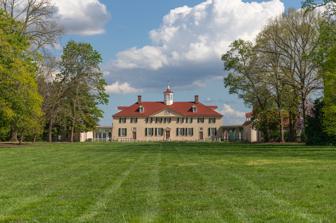
Building: Mount Vernon
Country: United States of America
Year built: 1757
Plantation estate of George Washington For other uses, see Mount Vernon (disambiguation) . United States historic place Mount Vernon U.S. National Register of Historic Places U.S. National Historic Landmark Virginia Landmarks Register The Mount Vernon mansion in April 2020 Location Fairfax County, Virginia , U.S. Nearest city Alexandria, Virginia . U.S. Coordinates 38°42′29″N 77°05′10″W / 38.7080°N 77.0861°W / 38.7080; -77.0861 Area 500 acres (200 ha) Built 1758 ; 267 years ago ( 1758 ) Architectural style Palladian Restored by Mount Vernon Ladies' Association Website mountvernon.org NRHP reference No. 66000833 VLR No. 029-0054 Significant dates Added to NRHP October 15, 1966 Designated NHL December 19, 1960 Designated VLR September 9, 1969 Mount Vernon is the former residence and plantation of George Washington , a Founding Father , commander of the Continental Army in the Revolutionary War , and the first president of the United States , and his wife, Martha . An American landmark, the estate lies on the banks of the Potomac River in Fairfax County, Virginia , approximately 15 miles south of Washington, D.C. . The Washington family acquired land in the area in 1674. Around 1734, the family embarked on an expansion of its estate that continued under George Washington, who began leasing the estate in 1754 before becoming its sole owner in 1761. The mansion was built of wood in a loose Palladian style ; the original house was built in about 1734 by George Washington's father Augustine Washington . George Washington expanded the house twice, once in the late 1750s and again in the 1770s. It remained Washington's home for the rest of his life. Following his death in 1799, the estate progressively declined under the ownership of several successive generations of the family as revenues were insufficient to maintain it adequately. In 1858, the house's historical importance was recognized and was taken over by the Mount Vernon Ladies' Association , along with part of the Washington property estate. The mansion and its surrounding buildings escaped damage from the American Civil War , which damaged many properties in the Confederate States of America during the Civil War. Mount Vernon was designated a National Historic Landmark in 1960 and is listed on the National Register of Historic Places . It is still owned and maintained in trust by the Mount Vernon Ladies' Association, being open to the public daily in recognition of George Washington's 1794 acknowledgement of public interest in his estate: "I have no objection to any sober or orderly person's gratifying their curiosity in viewing the buildings, Gardens, &ca. about Mount Vernon." Name When George Washington 's ancestors acquired the estate, it was known as Little Hunting Creek Plantation, named after the nearby Little Hunting Creek . When Washington's older half-brother, Lawrence Washington , inherited it, he renamed it after Edward Vernon , a vice admiral and his commanding officer during the War of Jenkins' Ear who captured Portobelo from the Spanish. When George Washington inherited the property, he retained the name. Buildings and grounds Built in classic Palladian architecture style, the home's west side is flanked by advancing single-story secondary wings creating a cour d'honneur . The estate contained 8,000 acres (3,200 ha) when George Washington lived there. As of 2011, the property consists of 500 acres (200 ha), including the mansion and over 30 other buildings near the riverfront. Architecture Construction on the present mansion at Mount Vernon began in approximately 1734 and was built in incremental stages by an unknown architect under the supervision of Augustine Washington. This staggered and unplanned evolution is indicated by the off-center main door. As completed and seen today, the house is in a loose Palladian style. The principal block, dating from about 1734, was a one-story house with a garret . In the 1750s, the roof was raised to a full second story and a third floor garret. There were also one-story extensions added to the north and south ends of the house; these were torn down during the next building phase. The present day mansion is 11,028 sq ft (1,025 m 2 ). In 1774, the second expansion began. A two-story wing was added to the south side. Two years later a large two-story room was added to the north side. Two single-story secondary wings were built in 1775. These secondary wings, which house the servants hall on the northern side and the kitchen on the southern side, are connected to the corps de logis by symmetrical, quadrant colonnades , built in 1778. The completion of the colonnades cemented the classical Palladian arrangement of the complex and formed a distinct cour d'honneur , known at Mount Vernon as Mansion Circle, giving the house its imposing perspective. The corps de logis has a hipped roof with dormers and the secondary wings have gable roofs with dormers. In addition to its second story, the importance of the corps de logis is further emphasized by two large chimneys piercing the roof and by a cupola surmounting the center of the house; this octagonal focal point has a short spire topped by a gilded dove of peace . This placement of the cupola is more in the earlier Carolean style than Palladian and was probably incorporated to improve ventilation of the enlarged attic and enhance the overall symmetry of the structure and the two wings; a similar cupola crowns the Governor's House at Williamsburg , of which Washington would have been aware. Though no architect is known to have designed Mount Vernon, some attribute the design to John Ariss , a prominent Virginia architect who designed Paynes Church in Fairfax County (now destroyed) and likely Mount Airy in Richmond County . Other sources credit Colonel Richard Blackburn, who also designed Rippon Lodge in Prince William County and the first Falls Church. Blackburn's granddaughter Anne married Bushrod Washington , George's nephew, and is interred at the Washingtons' tomb on the grounds. Most architectural historians believe that the design of Mount Vernon is solely attributable to Washington alone and that the involvement of any other architects is based on conjecture. Interior George Washington 's study at Mount Vernon, in July 2023 George Washington's Mount Vernon dining room, noted for its unique color, a result of copper paint, and its ornate ceiling work The rooms at Mount Vernon have mostly been restored to their appearance at the time of George and Martha Washington 's occupancy. Rooms include Washington's study, two dining rooms, the larger of which is known as the New Room, the West Parlour, the Front Parlour, the kitchen and some bedrooms. The interior design follows the classical concept of the exterior, but owing to the mansion's piecemeal evolution, the internal architectural features – the doorcases , mouldings and plasterwork – are not consistently faithful to one specific period of the 18th-century revival of classical architecture. Instead they range from Palladianism to a finer and later neoclassicism in the style of Robert Adam . This varying of the classical style is best exemplified in the doorcases and surrounds of the principal rooms. In the West Parlour and Small Dining rooms there are doorcases complete with ionic columns and full pediments, whereas in the hall and passageways the doors are given broken pediments supported by an architrave . Many of the rooms are lined with painted panelling and have ceilings ornamented by plasterwork in a Neoclassical style ; much of this plasterwork can be attributed to an English craftsman, John Rawlins, who arrived from London in 1771 bringing with him the interior design motifs then fashionable in the British capital. Visitors to Mount Vernon now see Washington's study, a room to which in the 18th century only a privileged few were granted entry. This simply furnished room has a combined bathroom, dressing room and office; the room was so private that few contemporary descriptions exist. Its walls are lined with naturally grained paneling and matching bookcases. In contrast to the privacy of the study, since Washington's time, the grandest, most public and principal reception room has been the so-called New Room or Large Dining Room – a two-storied salon notable for its large Palladian window, occupying the whole of the mansion's northern elevation, and its fine Neoclassical marble chimneypiece . The history of this chimneypiece to some degree explains the overall restrained style of the house. When it was donated to Washington by English merchant Samuel Vaughan , Washington was initially reluctant to accept the gift, stating that it was "too elegant & costly I fear for my own room, & republican stile of living." Efforts have been made to restore the rooms and maintain the atmosphere of the 18th century; this has been achieved by using original color schemes and by displaying furniture, carpets and decorative objects which are contemporary to the house. The rooms contain portraits and former possessions of George Washington and his family. Grounds The eastern façade facing the Potomac River The geometric garden at Mount Vernon The gardens and grounds contain English boxwoods , taken from cuttings sent by Major General Henry Lee III a Governor of Virginia and the father of Robert E. Lee , which were planted in 1786 by George Washington and now crowd the entry path. A carriage road skirts a grassy bowling green to approach the mansion entrance. To each side of the green is a garden contained by red brick walls. These Colonial Revival gardens grew the household's vegetables, fruit and other perishable items for consumption. The upper garden, located to the north, is bordered by the greenhouse. Ha-ha walls are used to separate the working farm from the pleasure grounds that Washington created for his family and guests. The overseer's quarter, spinning room, salt house, and gardener's house are between the upper garden and the mansion. The lower garden, or southern garden, is bordered on the east by the storehouse and clerk's quarters, smokehouse, wash house, laundry yard, and coach house. A paddock and stable are on the southern border of the garden; east of them, a little down the hillside, is the icehouse. The original tomb is located along the river. The newer tomb in which the bodies of George and Martha Washington have rested since 1831 is south of the fruit garden; the slave burial ground is nearby, a little farther down the hillside. A "Forest Trail" runs through woods down to a recreated pioneer farm site on low ground near the river; the 4-acre (16,000 m 2 ) working farm includes a re-creation of Washington's 16-sided treading barn. A museum and education center are on the grounds and exhibit examples of Washington's survey equipment, weapons, and clothing, and the  dentures worn by Washington as the first U.S. president . In 2013, the Fred W. Smith National Library for the Study of George Washington opened on Mount Vernon; the library, which is open for scholarship by appointment only, fosters new scholarship about George Washington and safeguards original Washington books and manuscripts. History Washington family In 1674, John Washington , the great-grandfather of George Washington , and Nicholas Spencer came into possession of the land from which Mount Vernon plantation would be carved, originally known by its Piscataway name of Epsewasson . The successful patent on the acreage was largely executed by Spencer, who acted as agent for his cousin Thomas Colepeper, 2nd Baron Colepeper , the English landowner who controlled the Northern Neck of Virginia, in which the tract lay. When John Washington died in 1677, his son Lawrence , George Washington's grandfather, inherited his father's stake in the property. In 1690, he agreed to formally divide the estimated 5,000 acre (20 km 2 ) estate with the heirs of Nicholas Spencer, who had died the previous year. The Spencers took the larger southern half bordering Dogue Creek in the September 1674 land grant from Lord Culpeper, leaving the Washingtons the portion along Little Hunting Creek. The Spencer heirs paid Lawrence Washington 2,500 lb (1,100 kg) of tobacco as compensation for their choice. Lawrence Washington died in 1698, bequeathing the property to his daughter Mildred. On 16 April 1726, she agreed to a one-year lease on the estate to her brother Augustine Washington , George Washington's father, for a peppercorn rent; a month later the lease was superseded by Augustine's purchase of the property for £180. He built the original house on the site around 1734, when he and his family moved from Pope's Creek to Eppsewasson, which he renamed Little Hunting Creek. The original stone foundations of what appears to have been a two-roomed house with a further two rooms in a half-story above are still partially visible in the present house's cellar. Augustine Washington recalled his eldest son, Lawrence , George's half-brother, home from school in England in 1738, and set him up on the family's Little Hunting Creek tobacco plantation, thereby allowing Augustine to move his family back to Fredericksburg at the end of 1739. In 1739, Lawrence, having reached 21 years of age, began buying up parcels of land from the adjoining Spencer tract, starting with a plot around the grist mill on Dogue Creek. In mid-1740, Lawrence received a coveted officer's commission in the British Army and made preparations to go off to war in the Caribbean with the newly formed American Regiment to fight in the War of Jenkins' Ear. He served under Admiral Edward Vernon ; returning home, he named his estate after his commander. George Washington Mount Vernon with the Washington family on the terrace, a 1796 portrait by Benjamin Henry Latrobe Lawrence died in 1752, and his will stipulated that his widow should own a life estate in Mount Vernon, the remainder interest falling to his half-brother George; George Washington was already living at Mount Vernon and probably managing the plantation. Lawrence's widow, Anne Fairfax, remarried into the Lee family and moved out. Following the death of Anne and Lawrence's only surviving child in 1754, George, as executor of his brother's estate leased his sister-in-law's estate. Upon the death of Anne Fairfax in 1761, he succeeded to the remainder interest and became sole owner of the property. In 1758, Washington began the first of two major additions and improvements by raising the house to two-and-a-half stories. The second expansion was begun during the 1770s, shortly before the outbreak of the Revolutionary War . Washington had rooms added to the north and south ends, unifying the whole with the addition of the cupola and two-story piazza overlooking the Potomac River. The final expansion increased the mansion to 21 rooms and an area of 11,028 square feet. The great majority of the work was performed by enslaved African Americans and artisans. Agriculture and enterprise Washington out on the plantation, with Mount Vernon in the background, an 1851 portrait by Junius Brutus Stearns An 1891 map of the estate drawn by George Washington A Red Devon bull at Mount Vernon George Washington expanded the estate by purchasing surrounding parcels of land beginning in the late 1750s and was still adding to the estate into the 1780s, including the River Farm estate. From 1759 until the Revolutionary War, Washington, who at the time aspired to become a prominent agriculturist, had five separate farms as part of his estate. He took a scientific approach to farming and kept extensive and meticulous records of both labor and results. In a letter dated 20 September 1765, Washington writes about receiving poor returns for his tobacco production: Can it be otherwise than a little mortifying then to find, that we, who raise none but Sweetscented Tobacco, and endeavour I may venture to add, to be careful in the management of it, however we fail in the execution, and who by a close and fixed corrispondance with you, contribute so largely to the dispatch of your Ships in this Country shoud [ sic ] meet with such unprofitable returns? In the same letter he asks about the prices of flax and hemp , with a view to their production: In order thereto you woud do me a singular favour in advising of the general price one might expect for good Hemp in your Port watered and prepared according to Act of Parliament, with an estimate of the freight, and all other Incident charges pr. Tonn that I may form some Idea of the profits resulting from the growth. I should be very glad to know at the sametime how rough and undressd Flax has generally, and may probably sell; for this year I have made an Essay in both, and altho I suffer pretty considerably by the attempt, owing principally to the severity of the Drougth [ sic ], and my inexperience in the management I am not altogether discouraged from a further prosecution of the Scheme provided I find the Sales with you are not clogd with too much difficulty and expence. The tobacco market declined, and many planters in Northern Virginia converted to mixed crops. By 1766, Washington ceased growing tobacco at Mount Vernon and replaced the crop with wheat, corn, and other grains. Besides hemp and flax, he experimented with 60 other crops including cotton and silk. He also derived income from a gristmill which produced cornmeal and flour for export and also ground neighbors' grain for fees. Washington similarly sold the services of the estate's looms and blacksmith. Washington built and operated a small fishing fleet , permitting Mount Vernon to export fish. Washington practiced the selective breeding of sheep in an effort to produce better quality wool. He was not as invested in animal husbandry as he was in cropping experiments, which were elaborate and included complex field rotations, nitrogen fixing crops and a range of soil amendments. The Washington household consumed a wider range of protein sources than was typical for the Chesapeake population of his day, which consumed a great deal of beef. The new crops were less labor-intensive than tobacco; hence, the estate had a surplus of slaves. But Washington refused to break up families for sale. Washington began to hire skilled indentured servants from Europe to train the redundant slaves for service on and off the estate. Following his service in the war, Washington returned to Mount Vernon and in 1785–1786 spent a great deal of effort improving the landscaping of the estate. It is estimated that during his two terms as President of the United States (1789–1797), Washington spent a total of 434 days in residence at Mount Vernon. After his presidency, Washington tended to repairs to the buildings, socializing, and further gardening. In 1797, farm manager James Anderson, a recent Scottish immigrant, suggested the establishment of a whisky distillery, which proved to be the estate's most profitable business venture over the decade of its operation. George Washington's will In his will, written several months before his death in December 1799, George Washington left directions for the emancipation of all the slaves who belonged to him. Of the 317 slaves at Mount Vernon in 1799, a little less than half, 123 individuals, belonged to George Washington. Under the terms of his will, these slaves were to be set free upon Martha Washington's death. In accordance with state law, George Washington stipulated in his will that elderly slaves or those who were too sick to work were to be supported throughout their lives by his estate. Children without parents, or those whose families were too poor or indifferent to see to their education, were to be bound out (or apprenticed) to masters and mistresses who would teach them reading, writing, and a useful trade, until they were ultimately freed at the age of twenty-five. When Martha Washington's first husband, Daniel Parke Custis , died without a will, she received a life interest in one-third of his estate, including the slaves. Neither George nor Martha Washington could free these slaves by law. Upon Martha's death, these slaves reverted to the Custis estate and were divided among her grandchildren. By 1799, 153 slaves at Mount Vernon were part of this dower property. Martha signed a deed of manumission in December 1800. Abstracts of court records in Fairfax County, Virginia record this transaction. The slaves received their freedom on January 1, 1801. Washington's tomb The Washington family tomb at Mount Vernon Sarcophagi of Martha (left) and George (right) Washington at the entrance to the family mausoleum On December 12, 1799, Washington spent several hours riding over the plantation, in snow, sleet, and freezing rain. He ate his supper later that evening without changing from his wet clothes. The following day, he awoke with a severe sore throat (either quinsy or acute epiglottitis ) and became increasingly hoarse as the day progressed. All the available medical treatments failed to improve his condition, and he died at Mount Vernon at around 10 pm on December 14, 1799, aged 67. On December 18, a funeral was held at Mount Vernon, where his body was interred. Congress passed a joint resolution to construct a marble monument in the United States Capitol for his body, an initiative supported by Martha. In December 1800, the United States House passed an appropriations bill for $200,000 (~$4.55 million in 2023) to build the mausoleum, which was to be a pyramid with a base 100 feet (30 m) square. Southerners who wanted his body to remain at Mount Vernon defeated the measure. In accordance with his will, Washington was entombed in a family crypt he had built upon first inheriting the estate. It was in disrepair by 1799, so Washington's will also requested that a new, larger tomb be built. This was not executed until 1831, nearly the centennial of his birth. The need for a new tomb was confirmed when an unsuccessful attempt was made to steal his skull . A joint Congressional committee in early 1832 debated the removal of Washington's body from Mount Vernon to a crypt in the Capitol , built by Charles Bulfinch in the 1820s. Southern opposition was intense, exacerbated by an ever-growing rift between North and South. Congressman Wiley Thompson of Georgia expressed the Southerners' fears when he said: Remove the remains of our venerated Washington from their association with the remains of his consort and his ancestors from Mount Vernon and from his native State, deposit them in this capitol, and then let a severance of the Union occur and behold the remains of Washington on a shore foreign to his native soil. In 1831, the bodies of George and Martha Washington, along with other members of the family, were moved from the old crypt to the new family tomb. On October 7, 1837, Washington's remains, encased in a lead inner casket, were transferred from the closed tomb to a sarcophagus presented by John Struthers of Philadelphia . It was placed on the right side of the gateway to the tomb. A similar structure was provided for Martha's remains, which was placed on the left. Other members of the Washington family are interred in an inner vault, behind the vestibule containing the sarcophagi. Preservation, legacy, and tourism Mount Vernon in the 1850s Mount Vernon's Liberty Issue in 1956 Reconstruction of George Washington's 1797 distillery George Washington Family Statue Following Martha Washington's death in 1802, George Washington's will was carried out in accordance with the terms of his bequests. The largest part of his estate, which included both his papers and Mount Vernon, passed to his nephew, Bushrod Washington , an Associate Justice of the Supreme Court of the United States . The younger Washington and his wife then moved to Mount Vernon. Bushrod Washington did not inherit much cash and was unable to support the upkeep of the estate's mansion on the proceeds from the property and his Supreme Court salary. He sold some of his own slaves to gain working capital. However, the farms' low revenues left him short, and he was unable to adequately maintain the mansion. Following Bushrod Washington's death in 1829, ownership of the plantation passed to George Washington's grandnephew, John Augustine Washington II. After he died in 1832, his wife, Jane Charlotte inherited the estate, and her son began managing it. Upon her death in 1855, John Augustine Washington III inherited the property. As his funds dwindled and the wear and tear of hundreds of visitors began to take its toll, Washington could do little to maintain the mansion and its surroundings. Washington suggested to the United States Congress that the federal government purchase the mansion. However, Congress paid little interest to Washington's offer, as the legislature was focusing on the conditions that shortly led to the American Civil War . Washington then traveled to Richmond, where he was equally unsuccessful in appealing to the Virginia General Assembly for the state to purchase the mansion. The mansion's decline continued. In 1858, Washington sold the mansion and a portion of the estate's land to the Mount Vernon Ladies' Association, which was under the leadership of Ann Pamela Cunningham . The association paid the final installment of the purchase price of $200,000 ($6.3 million in 2020 dollars) in December 1859, taking possession in February 1860. The estate first opened to the public during that year. The estate served as a neutral ground for both sides during the Civil War, although fighting raged across the nearby countryside. Troops from both the Union and the Confederacy toured the building. The two women caretakers asked that the soldiers leave their arms behind and either change to civilian clothes or at least cover their uniforms. They usually did as asked. Harrison Howell Dodge became the third resident superintendent in 1885. During his 52 years' overseeing the estate, he doubled the facility's acreage, improved the grounds, and added many historic artifacts to the collections. Dodge reviewed George Washington's writings about the estate, visited other Colonial-era gardens, and traveled to England to see gardens dating from the Georgian period. Using that knowledge, Dodge oversaw the restoration of the site completed by Charles Wilson Killam , and put in place a number of improvements that Washington had planned but had never implemented. Charles Wall was assistant superintendent from 1929 to 1937, then resident superintendent for 39 years. He oversaw restoration of the house by Killam and planted greenery consistent with what was used in the 18th century. In 1974, a campaign he organized was successful in preserving as parkland areas in Maryland across the Potomac River from Mount Vernon, as part of an effort to retain the bucolic vista from the house. His office was the same one used in the 18th century by Washington. Steamboats began to carry tourists to the Mount Vernon estate in 1878. In 1892, the Washington, Alexandria and Mount Vernon Electric Railway opened, providing electric trolley service between Alexandria and the estate. The electric railway and its successors carried tourists and others between Washington, D.C. , and Mount Vernon from 1896 to 1932, when the federal government acquired part of its route on which to construct the George Washington Memorial Parkway . The parkway, originally named the Mount Vernon Memorial Parkway, opened in 1932. In 2007, the estate opened a reconstruction of George Washington's distillery on the site of Washington's original distillery, a short distance from his mansion on the Potomac River. Construction of the distillery cost $2.1 million. The fully functional replica received special legislation from the Virginia General Assembly to produce up to 5,000 US gal (19,000 L) of whiskey annually, for sale only at the Mount Vernon gift shop. Frank Coleman, spokesman for the Distilled Spirits Council that funded the reconstruction, said the distillery "will become the equivalent of a national distillery museum" and serve as a gateway to the American Whiskey Trail . In 2019, Mount Vernon began an annual whiskey festival. As of 2020, the estate had received more than 85 million visitors. In addition to the mansion, visitors can see original and reconstructed outbuildings and barns (including slaves' quarters), an operational blacksmith shop, and the Pioneer Farm. Each year on Christmas Day , Aladdin the Christmas Camel recreates Washington's 1787 hiring of a camel for 18 shillings to entertain his guests with an example of the animal that brought the Three Wise Men to Bethlehem to visit the newborn Jesus . Mount Vernon remains a privately owned property. The non-profit Mount Vernon Ladies' Association has not received any funds from the federal government to support the restoration and maintenance of the mansion and the estate's 500-acre (2.0 km 2 ) grounds or its educational programs and activities. The association derives its income from charitable donations and the sales of tickets, produce and goods to visitors. These enable the Association to continue its mission "to preserve, restore, and manage the estate of George Washington to the highest standards and to educate visitors and people throughout the world about the life and legacies of George Washington, so that his example of character and leadership will continue to inform and inspire future generations." Admission to Mount Vernon is free on Presidents' Day (the third Monday of February) and on George Washington's birthday (February 22). Mount Vernon was featured in a 1-cent United States postage stamp in 1936 within the Army and Navy Commemorative Series. The green stamp, which was the first in the series, also contained portraits of George Washington and Nathanael Greene , a Major General of the Continental Army during the Revolutionary War. In 1956, a 1.5-cent stamp within the Liberty Issue of U.S. postage stamps memorialized Mount Vernon as a national shrine. The Liberty Issue was originally planned to honor six presidents, six famous Americans, and six historic national shrines. The Mount Vernon stamp, which featured a view of Washington's home facing the Potomac River, was the issue's first that commemorated a shrine. Mount Vernon was designated a National Historic Landmark on December 19, 1960, and listed on the National Register of Historic Places on October 15, 1966. Development and improvement of the estate is an ongoing concern. Following a $110 million fundraising campaign, two new buildings that GWWO, Inc./Architects had designed opened in 2006 as venues for additional background on George Washington and the American Revolution. The Ford Orientation Center introduces visitors to George Washington and Mount Vernon with displays and a film. The Donald W. Reynolds Museum and Education Center houses many artefacts related to Washington along with multimedia displays and further films using modern entertainment technology. Mount Vernon was put on the tentative list for World Heritage Site status in the early 2000s. It was submitted but failed to get approved. In 2014, Mount Vernon awarded its first Cyrus A. Ansary Prize for Courage and Character to former President George H. W. Bush . The airspace surrounding Mount Vernon is restricted to prevent damage from aircraft vibrations. As a consequence, overhead/aerial photography has been limited and requires unique approaches. Mount Vernon Viewshed Daughters of the American Revolution at Mount Vernon in 1923. In 1955, a 485-acre farm across from Mount Vernon went up for sale. There were rumors that an oil company was to buy it. Charles Wagner, a resident of the Moyaone Association , a community next to the proposed site, reached out to Charles Wall, the Resident Director of Mount Vernon. The Mount Vernon Ladies' Association and its then leader, Ohio Member of Congress Frances P. Bolton , had expressed a desire to protect the view from Mount Vernon. At this point Bolton, Wagner, Wall, and Moyaone resident Robert W. Straus developed a decades-long plan to protect the Mount Vernon viewshed , which came to be known as Operation Overview. The first step was taken in 1957 when Bolton founded the Accokeek Foundation, one of the nation's first land trusts . The Foundation was used to purchase 200 acres (81 ha) of land across from Mount Vernon to help preserve the area, In 1961 and at Bolton's instigation, a joint resolution to preserve the viewshed was introduced in the United States Senate by Senator Clinton Anderson with identical text in the United States House of Representatives by Representative John P. Saylor . The resolution was quickly passed and signed by President John F. Kennedy . Its purpose was to "preserve lands which provide the principal overview from the Mount Vernon Estate and Fort Washington" in order to designate 133 acres (54 ha) around Mockley Point, which was to be the site of water treatment plant, as a national landmark. The resolution also authorized the National Park Service to receive donations and scenic easements from adjacent communities. At this point Bolton and the Accokeek Foundation transferred their land to the National Park Service to form Piscataway Park . In addition, Moyaone Association residents transferred conservation easements to the Park Service to further protect the viewshed. In 2020, the Moyaone Reserve was given National Register of Historic Places status. Access Public transportation The Fairfax Connector Routes 101, 151 and 152 buses travel daily between the Mount Vernon estate and the Huntington station on Washington Metro 's Yellow Line . The Route 11C Metrobus travels between the estate and the Braddock Road station on Metro's Blue and Yellow Lines during weekday peak hours. Cycling, running, and walking The 17-mile (27 km)-long Mount Vernon Trail travels along the George Washington Memorial Parkway and the Potomac River between the Mount Vernon estate and Rosslyn in Arlington County, Virginia , where it connects to the Custis Trail . The shared-use path is a part of the Potomac Heritage Trail , the East Coast Greenway and U.S. Bicycle Route 1 . The Mount Vernon Trail connects to shared-use paths that travel on the Francis Scott Key Bridge , the Theodore Roosevelt Bridge , the Arlington Memorial Bridge and the George Mason Memorial Bridge (one of the 14th Street bridges ). The bridges cross the river into Washington, D.C., where their shared-use paths connect to the Rock Creek and Potomac Parkway Trail , the Chesapeake and Ohio Canal towpath and the Capital Crescent Trail . See also List of residences of presidents of the United States List of burial places of presidents and vice presidents of the United States List of burial places of justices of the Supreme Court of the United States List of enslaved people of Mount Vernon Mount Vernon Conference , 1785 Mount Vernon Mansion replicas Presidential memorials in the United States References Notes